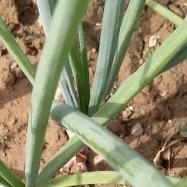
Crop: Onion
Condition: healthy-leaf